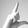
ASL letter: L